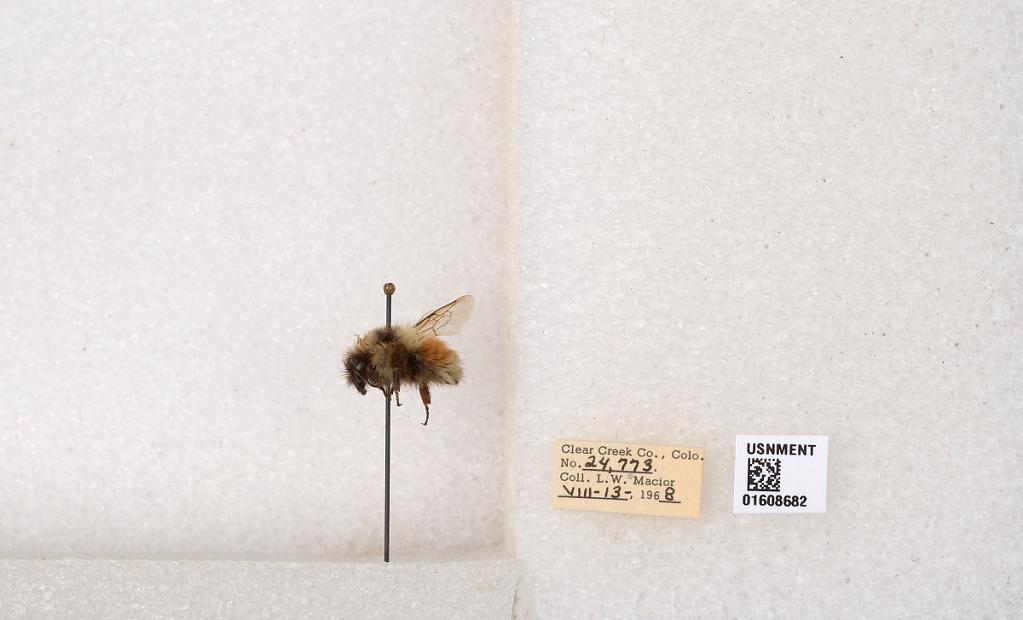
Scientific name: Bombus (Pyrobombus) sylvicola Kirby
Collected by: L. Macior
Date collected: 1968-8-13
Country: United States
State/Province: Colorado
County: Clear Creek
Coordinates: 39.6891, -105.644